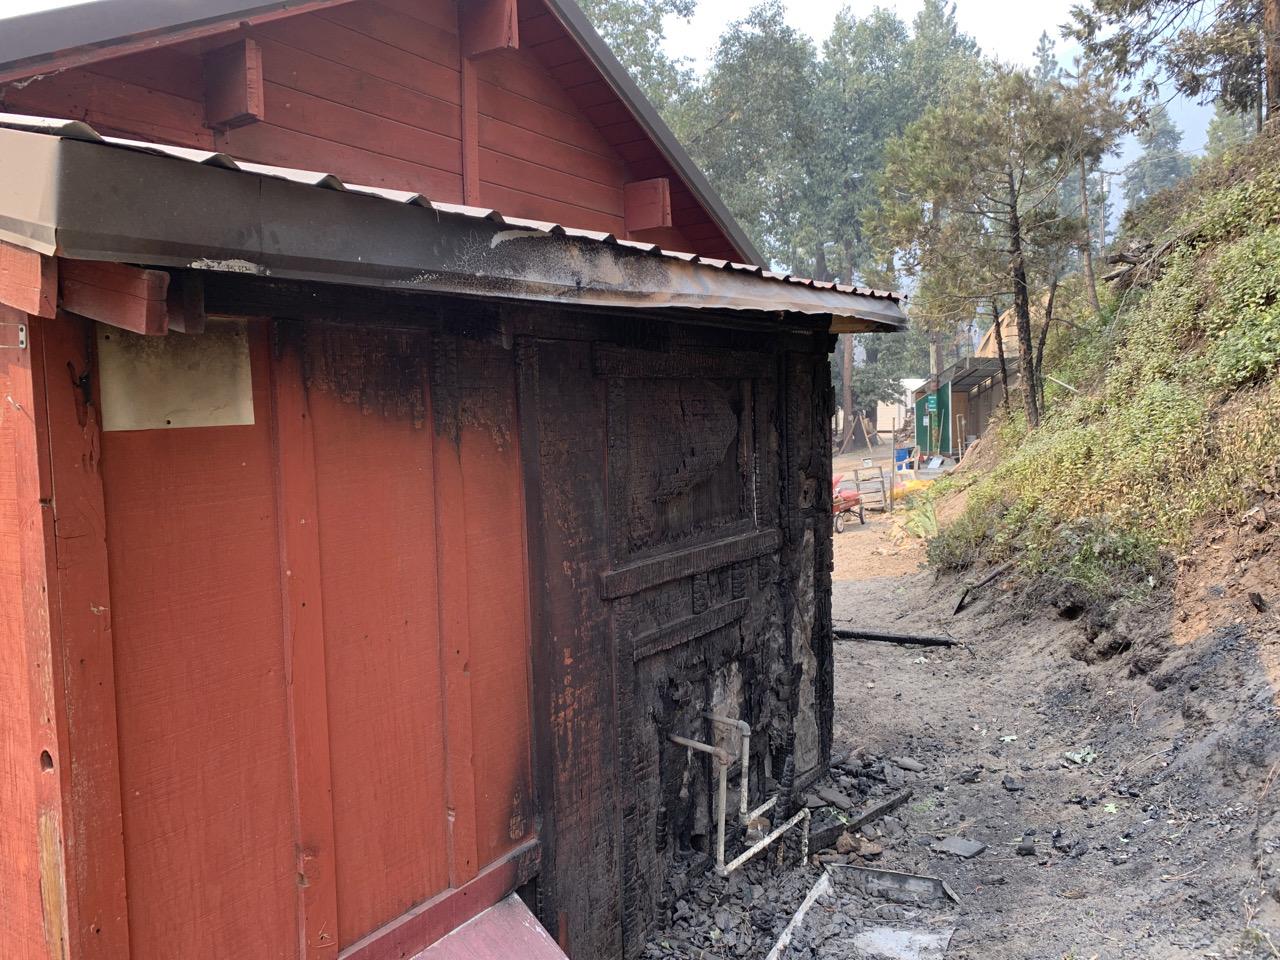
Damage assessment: major